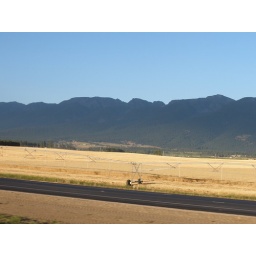
This is a field on the reservation with the mountains in the back, I just really liked the gold vs. dark contrast.